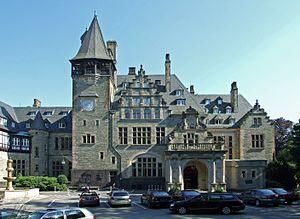
Marguerite Béatrice Théodora de Hohenzollern, princesse de Prusse et d’Allemagne, par son mariage, landgravine de Hesse-Cassel puis reine de Finlande, est née le 22 avril 1872 à Potsdam, en Prusse, et est décédée à Kronberg im Taunus, en Hesse, le 22 janvier 1954. Fille du Kaiser Frédéric III d’Allemagne et épouse du landgrave Frédéric-Charles de Hesse-Cassel, c’est une princesse allemande élevée au rang de reine de Finlande durant les dernières semaines de la Première Guerre mondiale.
Le château de Kronberg, est un château situé à Kronberg im Taunus, en Hesse, transformé en hôtel de luxe à partir de 1954. Il est la propriété de la maison de Hesse.
Paul Iᵉʳ de Grèce, roi des Hellènes et prince de Danemark, est né à Tatoï le 14 décembre 1901 et mort à Athènes le 6 mars 1964. Troisième et dernier fils de Constantin Iᵉʳ de Grèce, il règne de 1947 à 1964.
Sophie de Prusse, princesse de Prusse et d'Allemagne puis, par son mariage, reine des Hellènes, est née à Potsdam, en Prusse, le 14 juin 1870, et décédée à Francfort-sur-le-Main, dans le land de Hesse, en Allemagne, le 13 janvier 1932. Elle est souveraine de Grèce de 1913 à 1917 puis de 1920 à 1922.
Victoria Adélaïde Marie Louise du Royaume-Uni, princesse royale de Grande-Bretagne et d'Irlande puis, par son mariage, reine de Prusse et impératrice allemande, est née le 21 novembre 1840 au palais de Buckingham, à Londres, et morte le 5 août 1901 à Friedrichshof, en Allemagne. Fille aînée de la reine Victoria du Royaume-Uni et du prince Albert, elle est impératrice allemande et reine de Prusse durant les 99 jours de règne de son époux, Frédéric III.